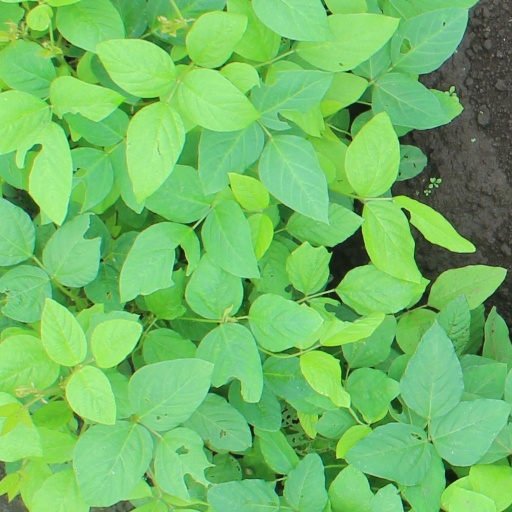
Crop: soybean